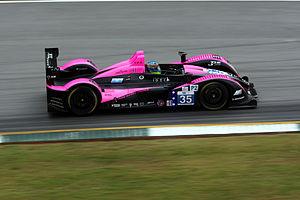
Course circuit du Petit Le Mans
Le Petit Le Mans est une course d'endurance automobile réservée aux voitures de sport et de Grand Tourisme, disputée depuis 1998 sur le circuit de Road Atlanta à Braselton, en Géorgie aux États-Unis. C'est une course de 1 000 miles, à la durée maximale de dix heures, qui se dispute dans le championnat American Le Mans Series de 1999 à 2014. En 2014, la course intègre l'United SportsCar Championship.